Rg chromaticity

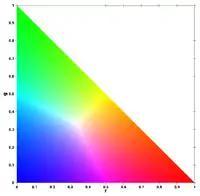
Normalized rg Color Space

r, g, and b chromaticity coordinates are ratios of the one tristimulus value over the sum of all three tristimulus values. A neutral object infers equal values of red, green and blue stimulus. The lack of luminance information in rg prevents having more than 1 neutral point where all three coordinates are of equal value. The white point of the rg chromaticity diagram is defined by the point (1/3,1/3). The white point has one third red, one third green and the final third blue. On an rg chromaticity diagram the first quadrant where all values of r and g are positive forms a right triangle. With max r equals 1 unit along the x and max g equals 1 unit along the y axis. Connecting a line from the max r (1,0) to max g (0,1) from a straight line with slope of negative 1. Any sample that falls on this line has no blue. Moving along the line from max r to max g, shows a decrease in red and an increase of green in the sample, without blue changing. The further a sample moves from this line the more blue is present in the sample trying to be matched.